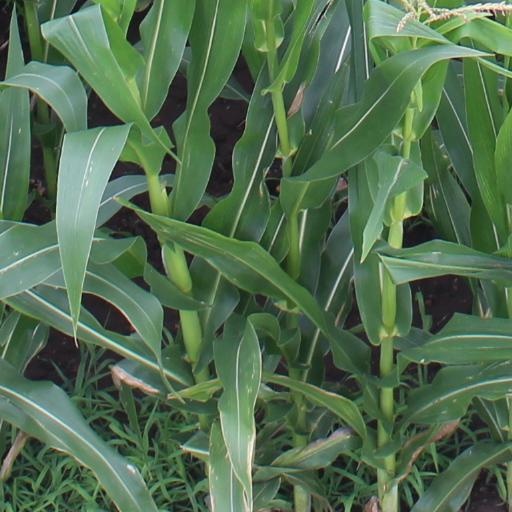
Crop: maize; corn